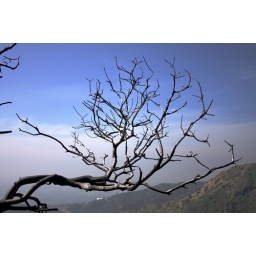
burnt tree in wildwood canyon